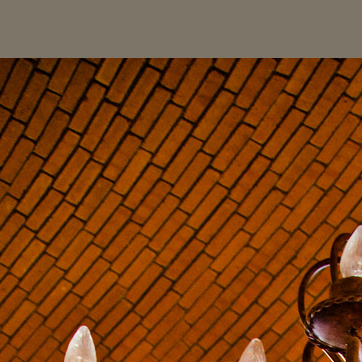
Material: brick